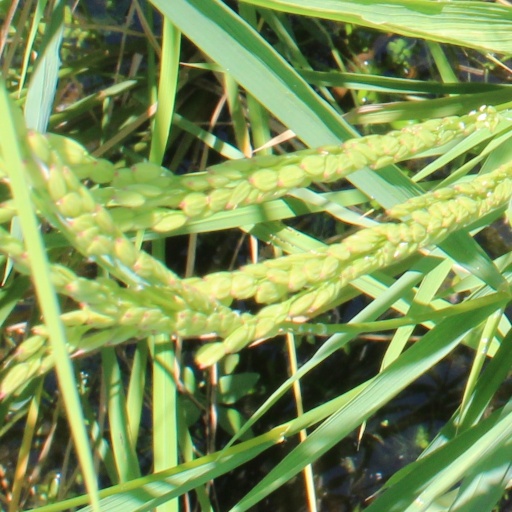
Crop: rice